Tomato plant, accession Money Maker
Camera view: bottom (45 deg); turntable rotation: 60 degrees
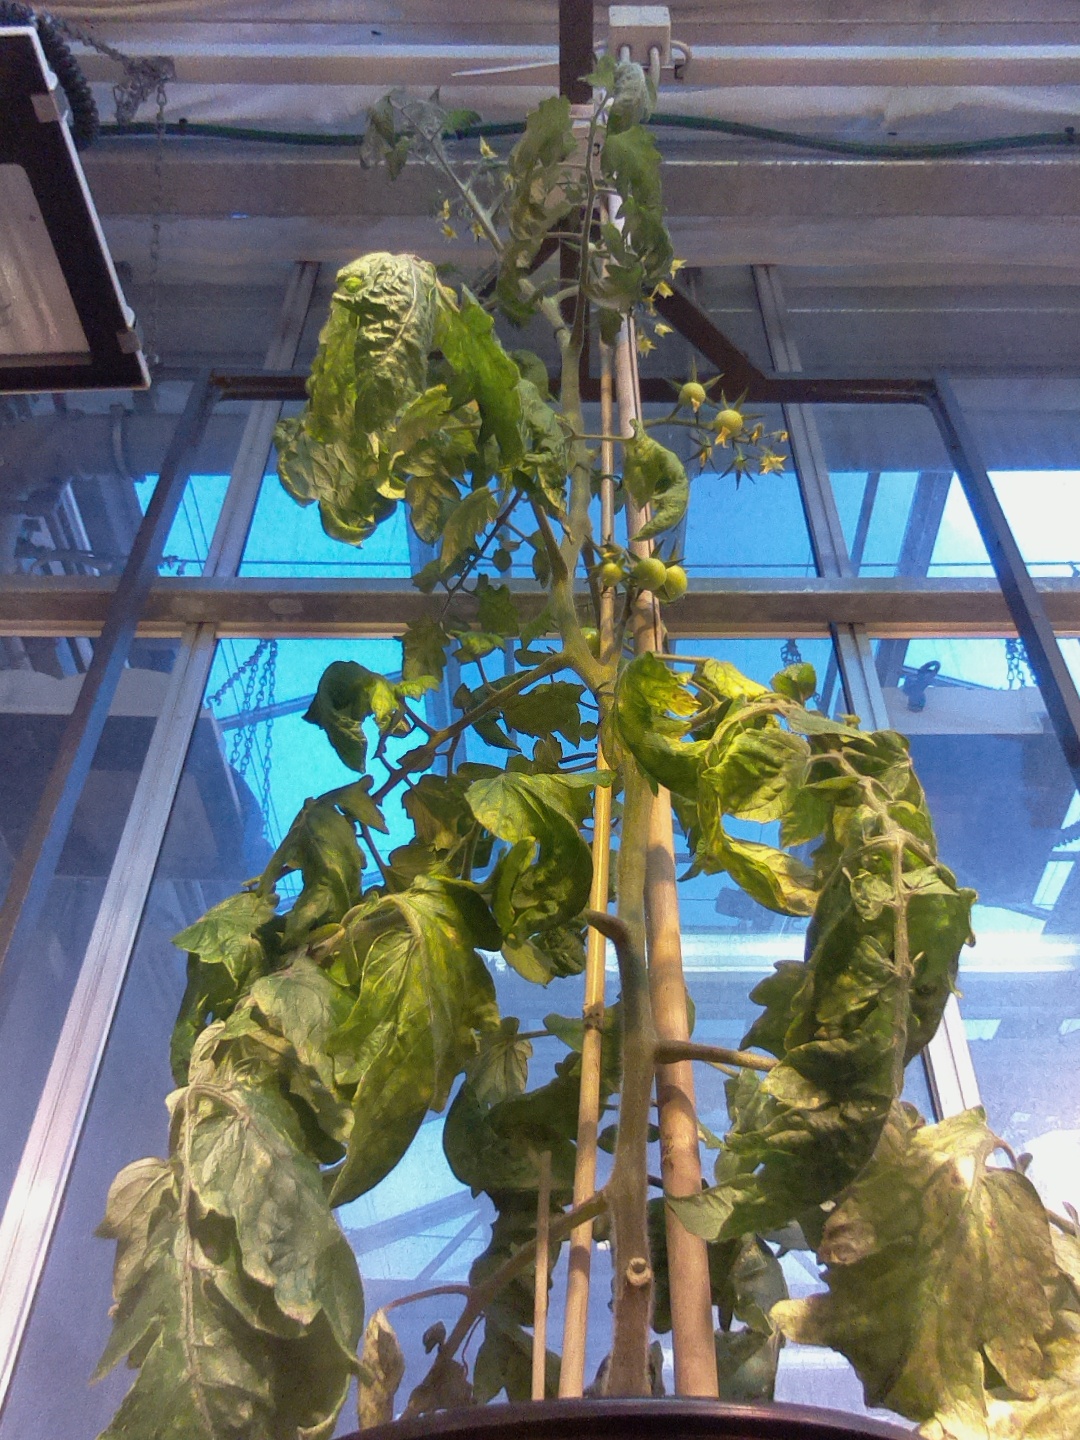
BBCH growth stage 70: Fruits at the main stem or branches visibles